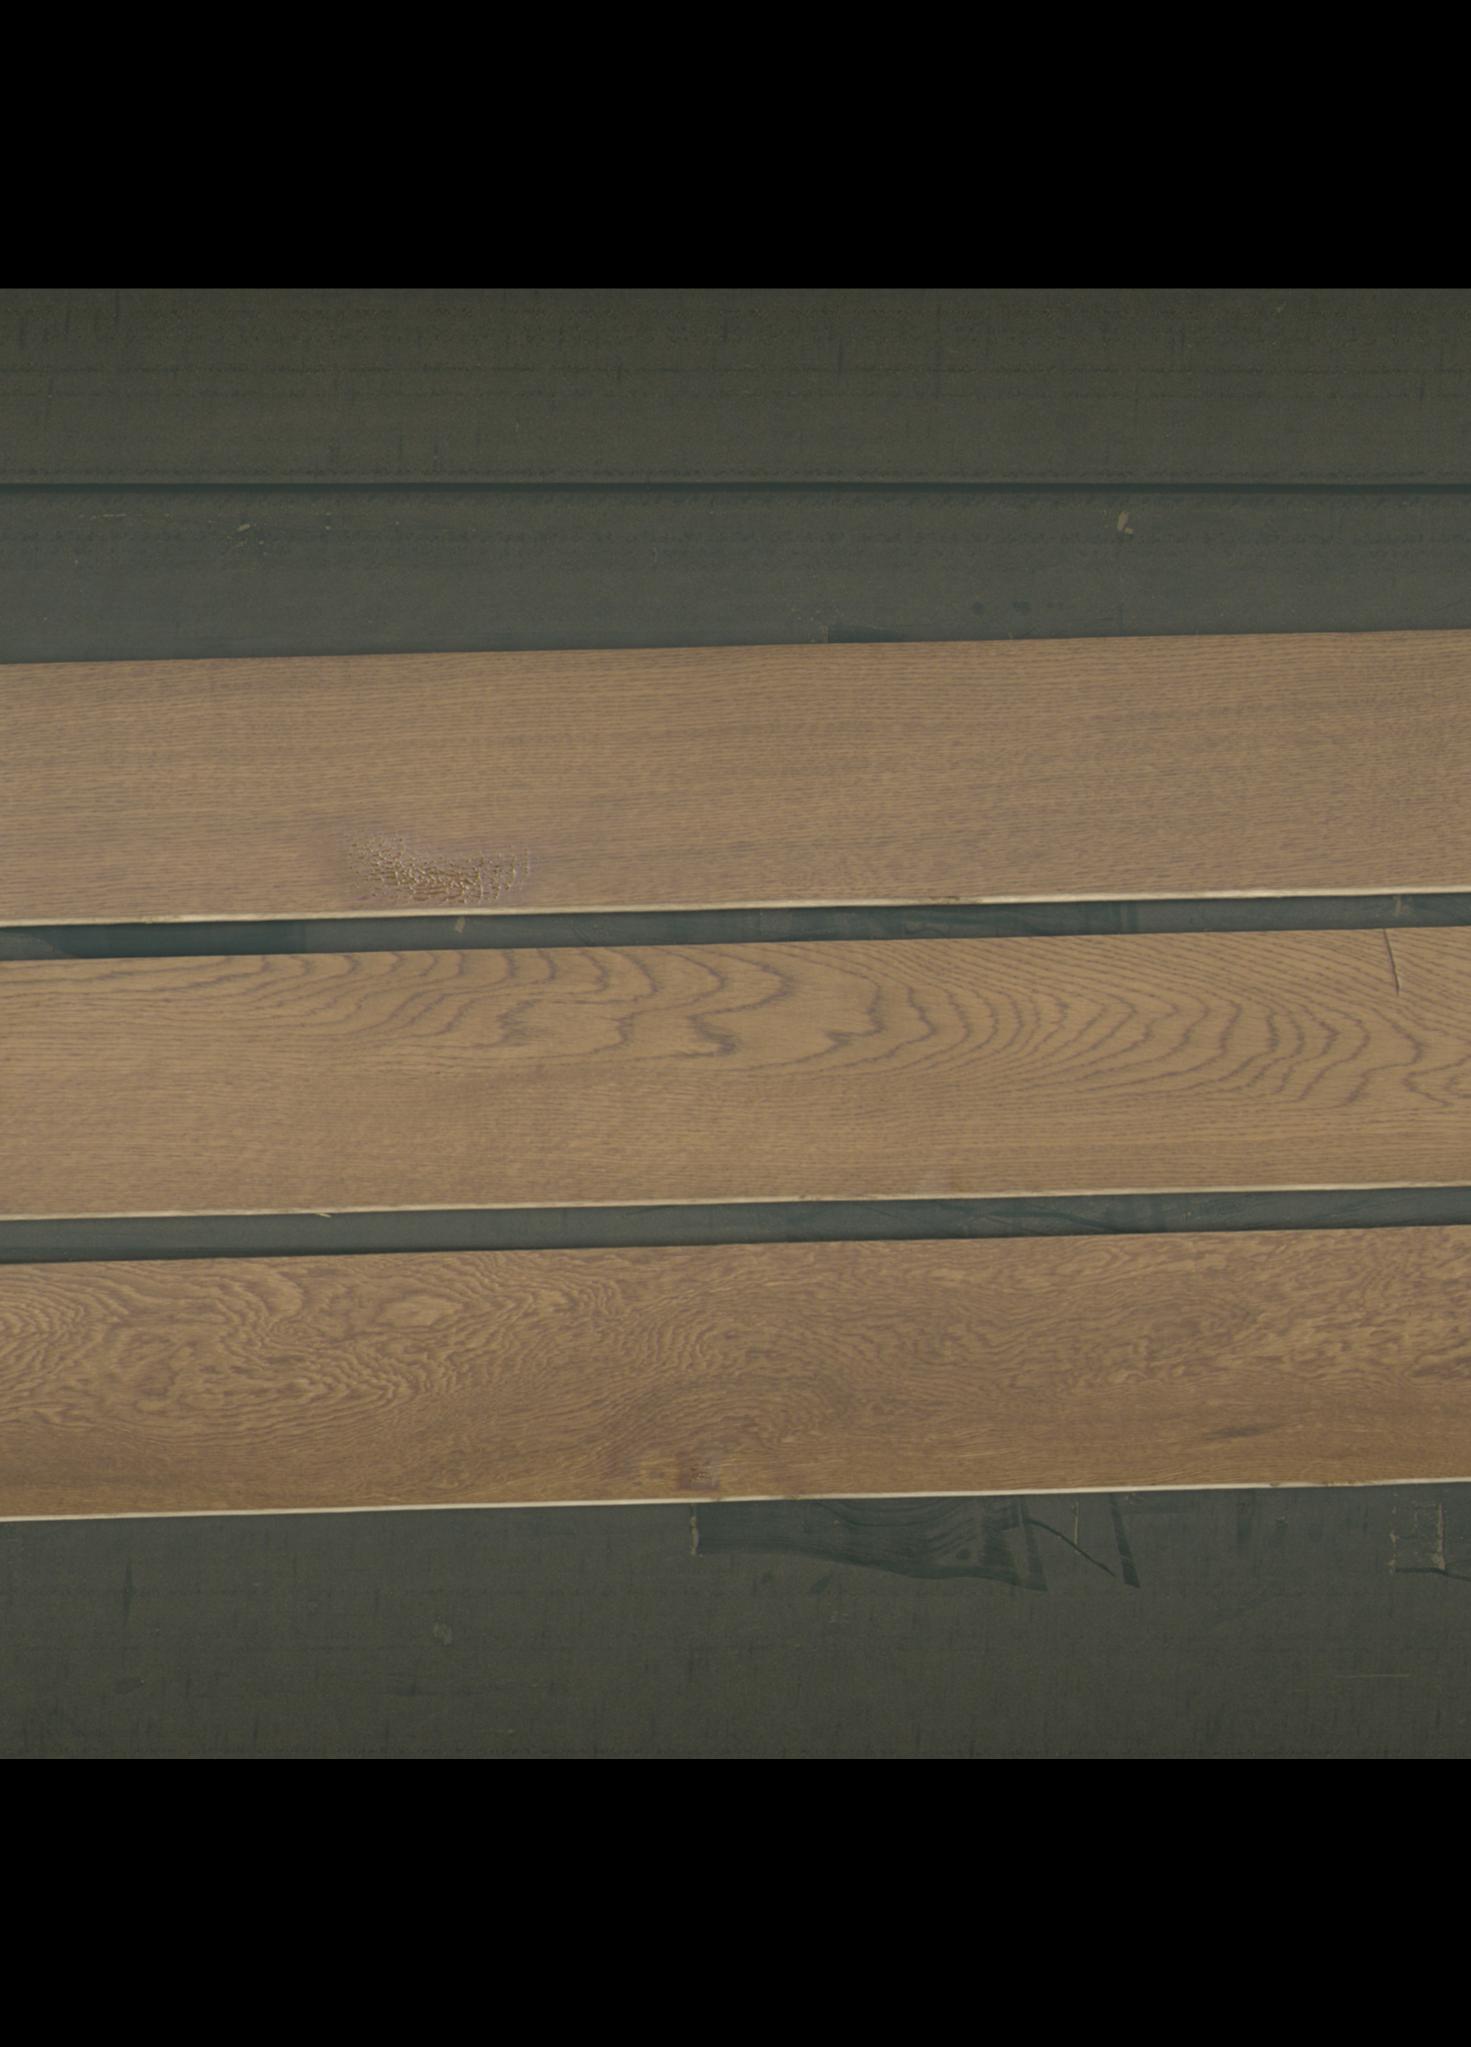
Label: mixers